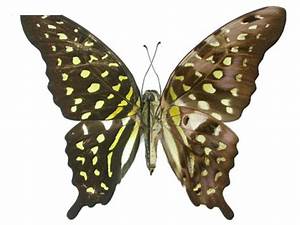
Label: butterfly